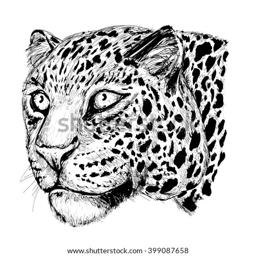
black and white vector sketch of a leopard 's muzzle .